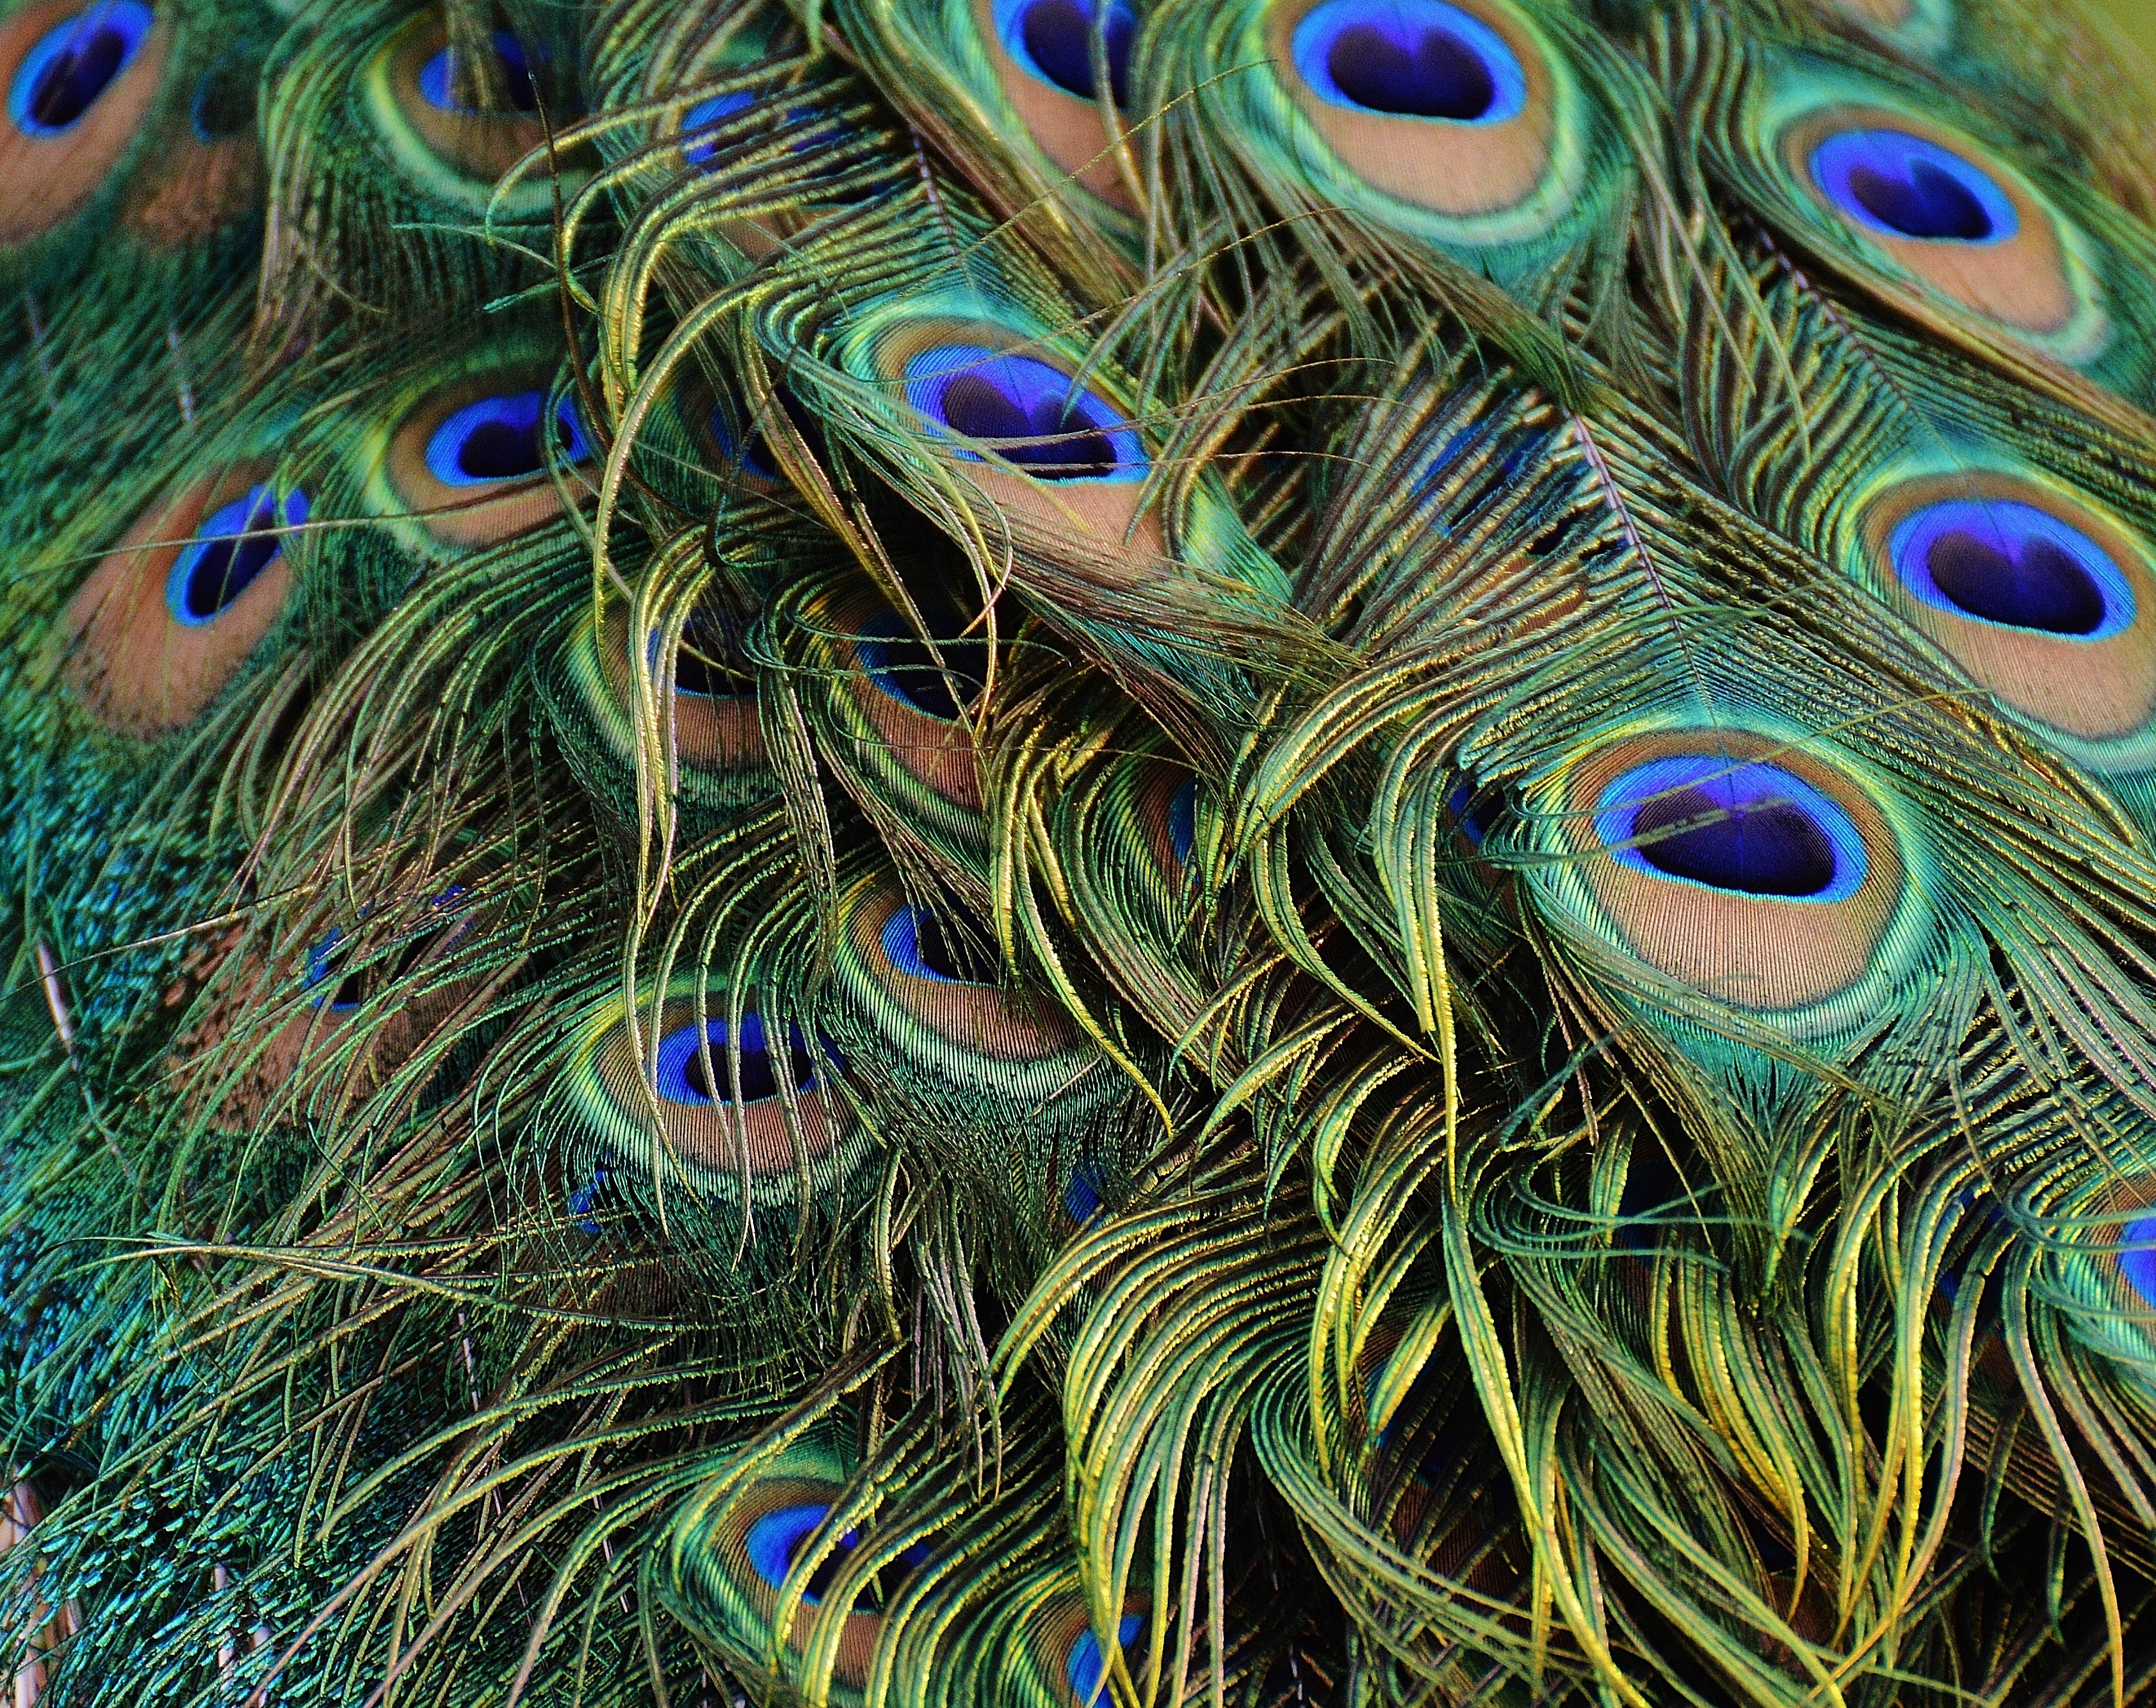
nature, bird, green, beak, biology, colorful, feather, fauna, material, peacock, poultry, close up, vertebrate, beautiful, bill, peafowl, pride, peacock feathers, wildpark poing, fashion accessory, marine biology